Sorin Lavric

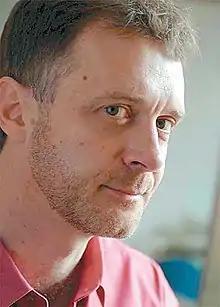
Lavric in 2008

Sorin Lavric (born 27 November 1967) is a Romanian writer, philosopher and politician. Having started studying medicine in 1987, Lavric later began studying philosophy as well. Subsequently, as he did not want to be a physician, he focused entirely on philosophy. Lavric finished his university studies in 1996 and obtained a doctorate in philosophy in 2005. Lavric has written several books.